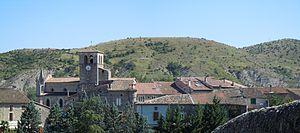
Lachapelle-sous-Aubenas -Ardèche
Lachapelle-sous-Aubenas est une commune française, située dans le département de l'Ardèche en région Auvergne-Rhône-Alpes. Les habitants sont les Chapelluds et Chapelludes.